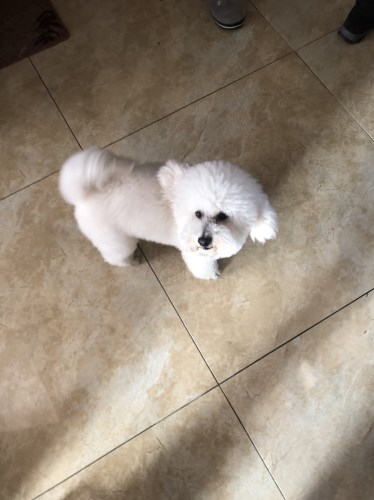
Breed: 3083-n000117-Bichon_Frise